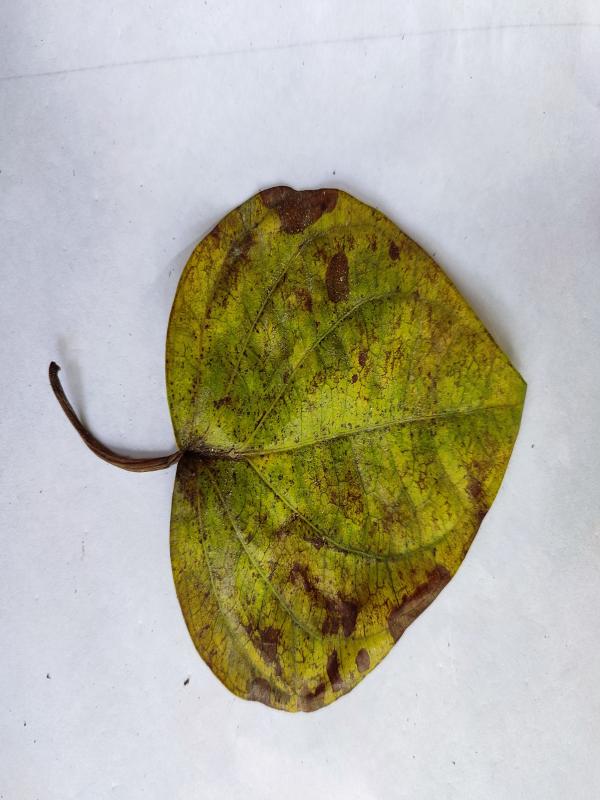
Label: Dried_Leaf